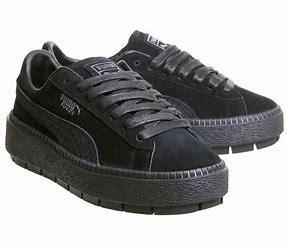
Brand: Puma
Model: Suede Platform